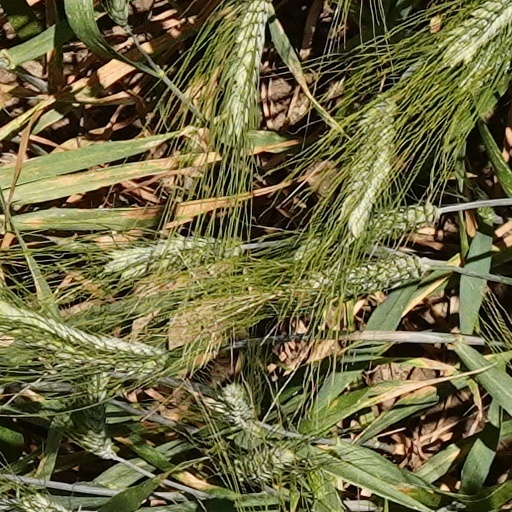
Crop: wheat